Wildlife garden

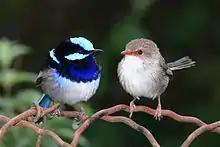
Male and female superb fairywren

Ornamental plants on the market tend to lean toward "pest-free" plants, making it hard for native insects to adapt, and ultimately reducing their food supply. Decreases in insect populations due to excessive ornamental planting will discourage bird populations from inhabiting the particular area.